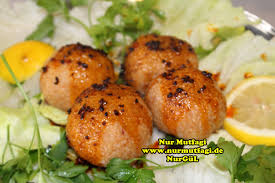
Yemek: icli_kofte